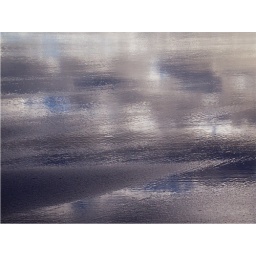
I was lucky to have a bit of cloud in the sky to reflect onto the draining beach